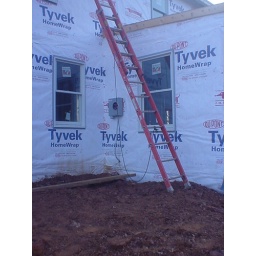
ladder over my mom.s bed room window